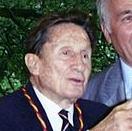
Age: 88